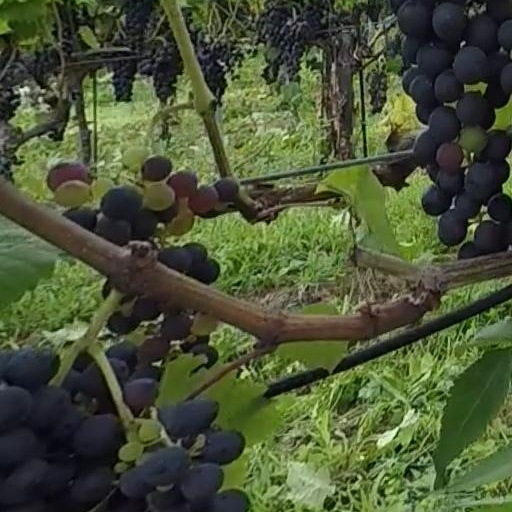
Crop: grape